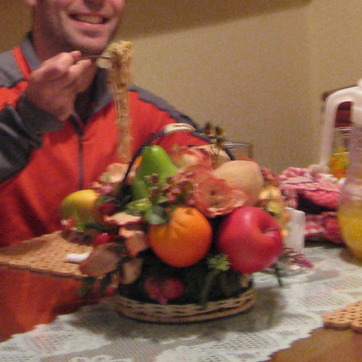
Material: food